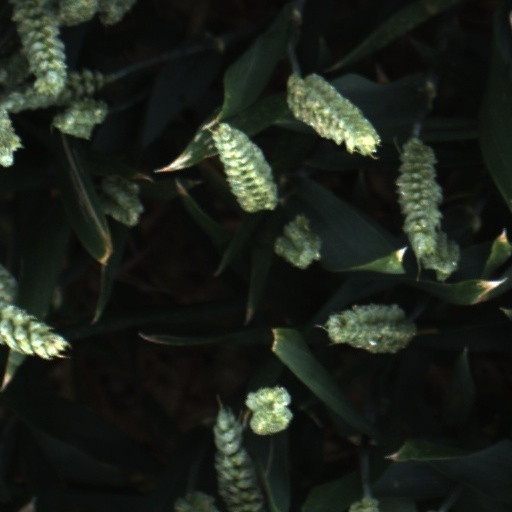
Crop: wheat